Evan Bayh

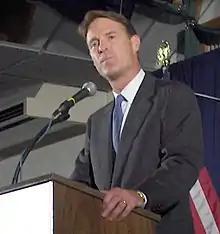
Bayh in New Hampshire for his campaign

After the 2008 financial crisis, Bayh joined with his fellow senators in hurrying to bail out U.S. financial institutions. Addressing the launch of the No Labels political organization, he "described a scene from 2008 where Ben Bernanke warned senators that the sky would collapse if the banks weren't rescued. 'We looked at each other,' said Bayh, 'and said, okay, what do we need.'"